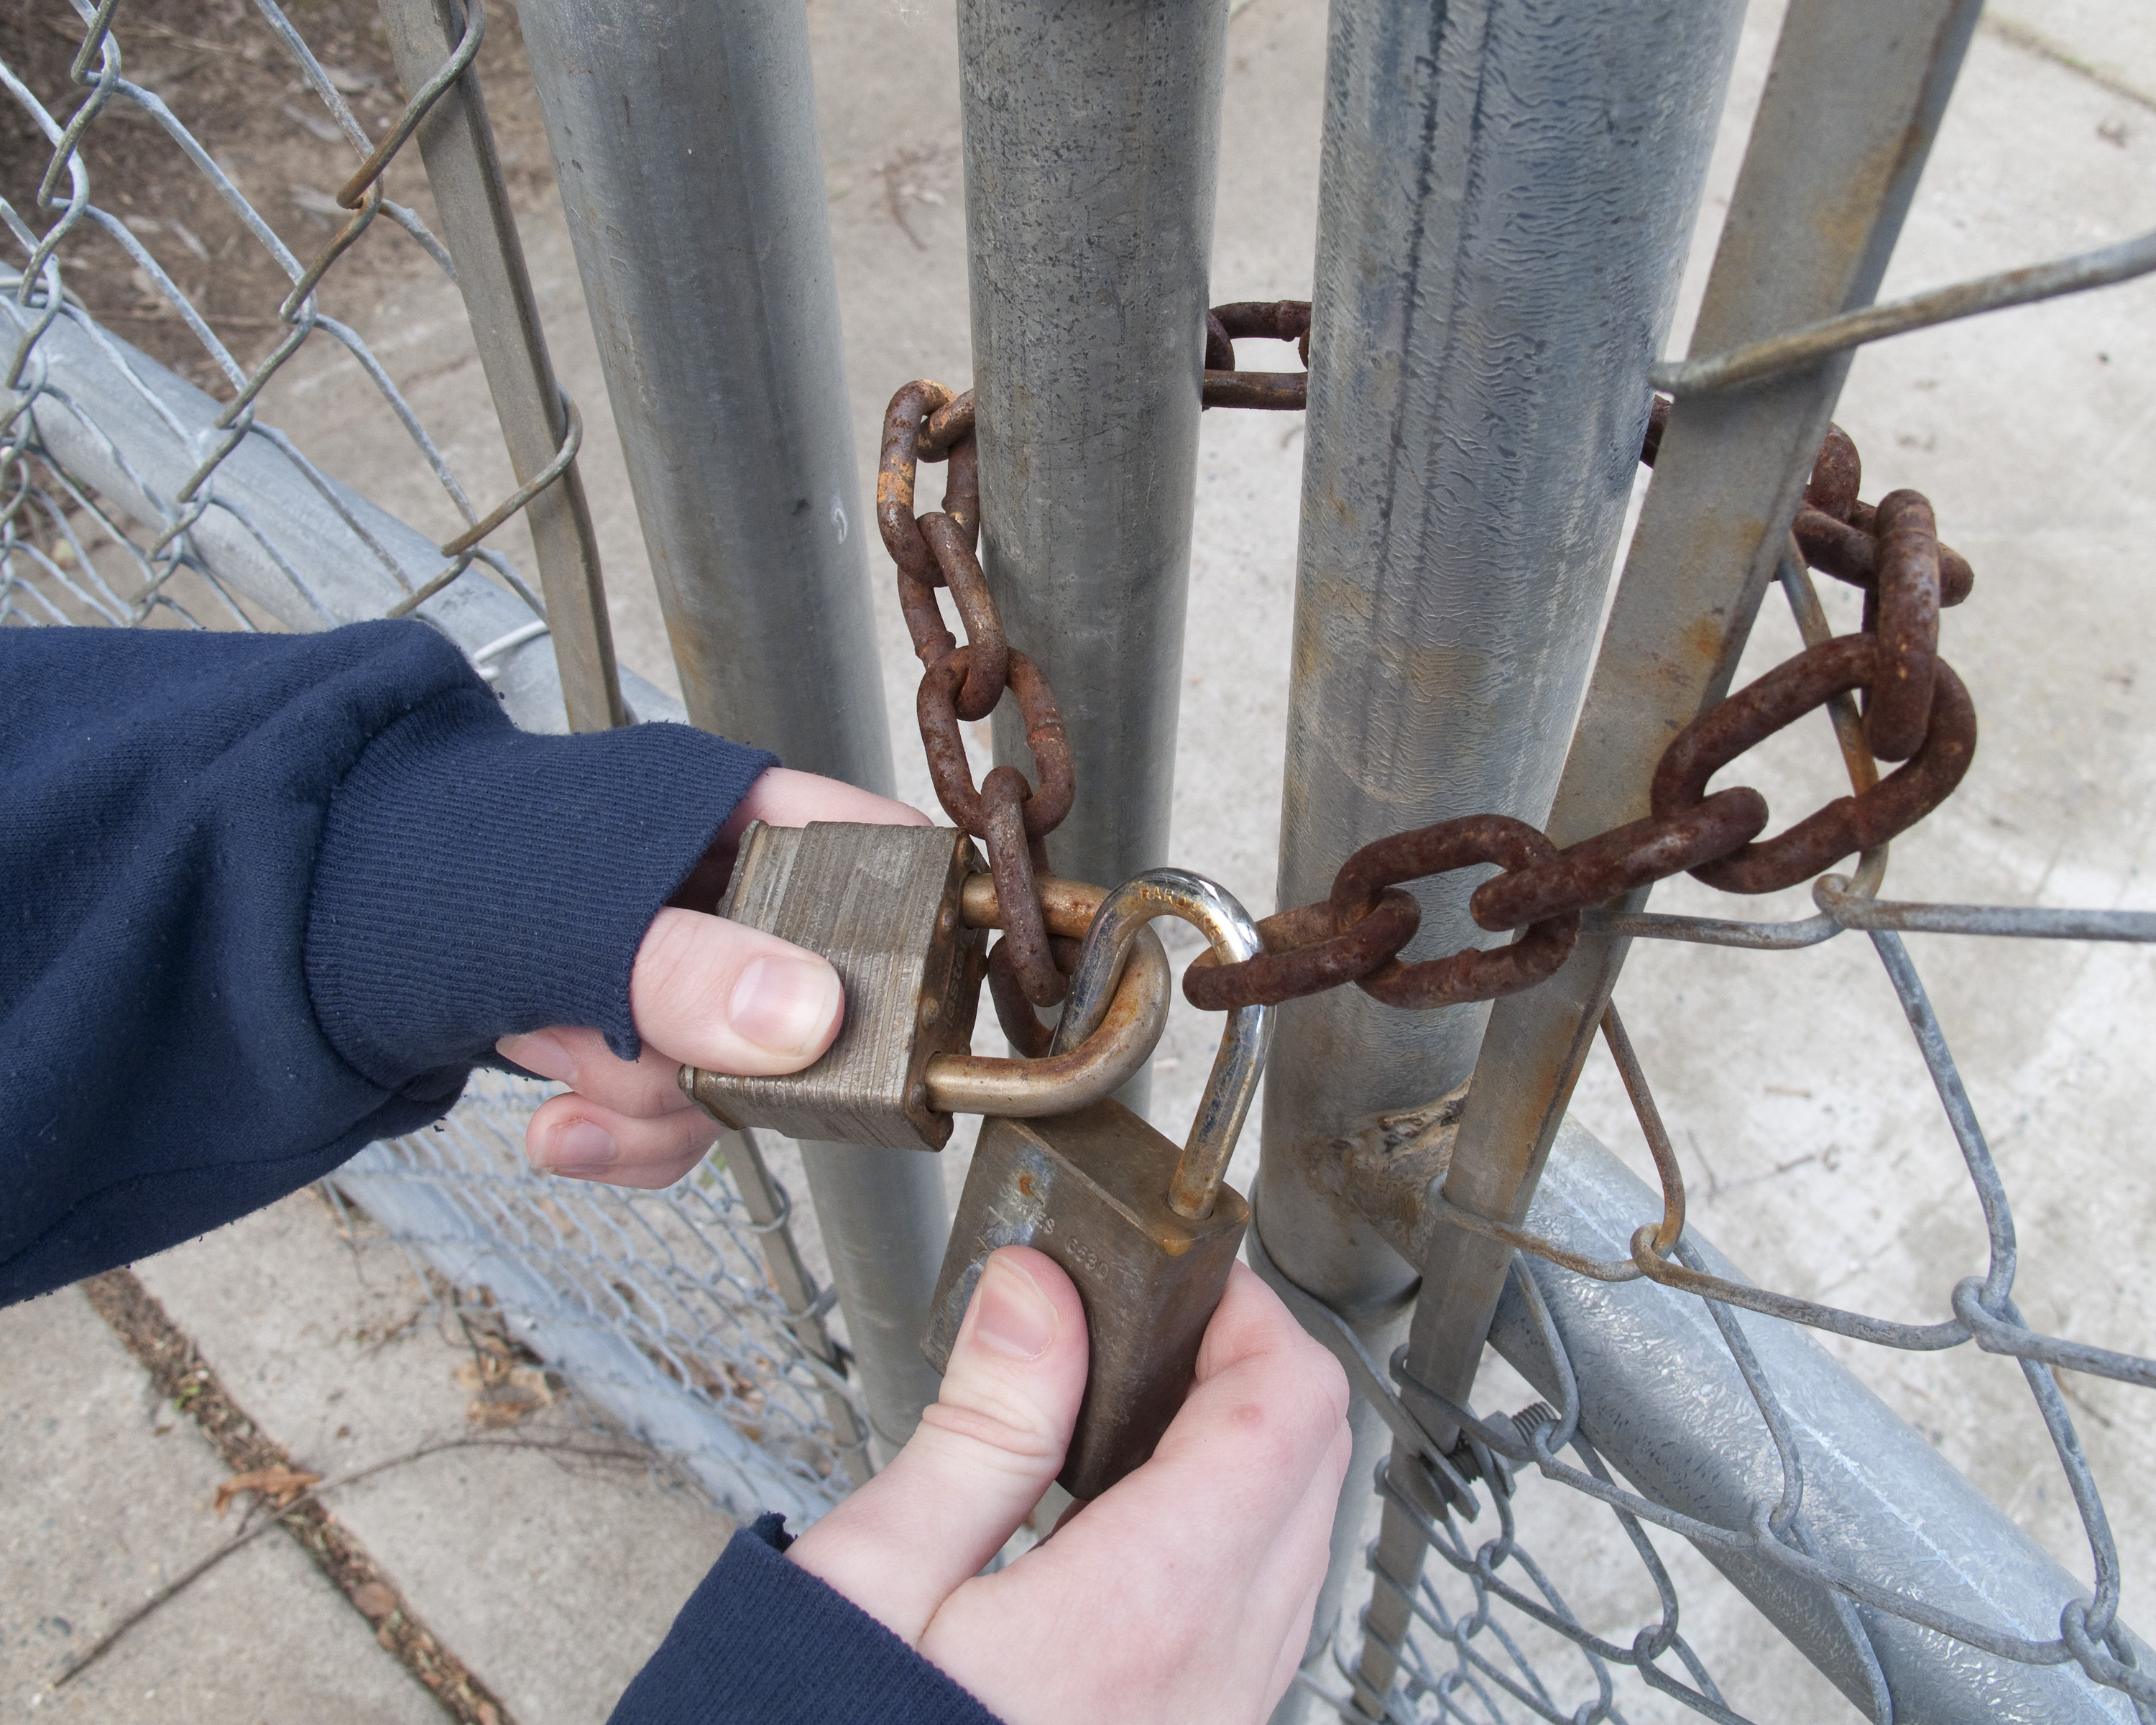
hand, fence, wood, bicycle, vehicle, rein, gate, california, material, bridle, iron, lock, sacramento, horse tack